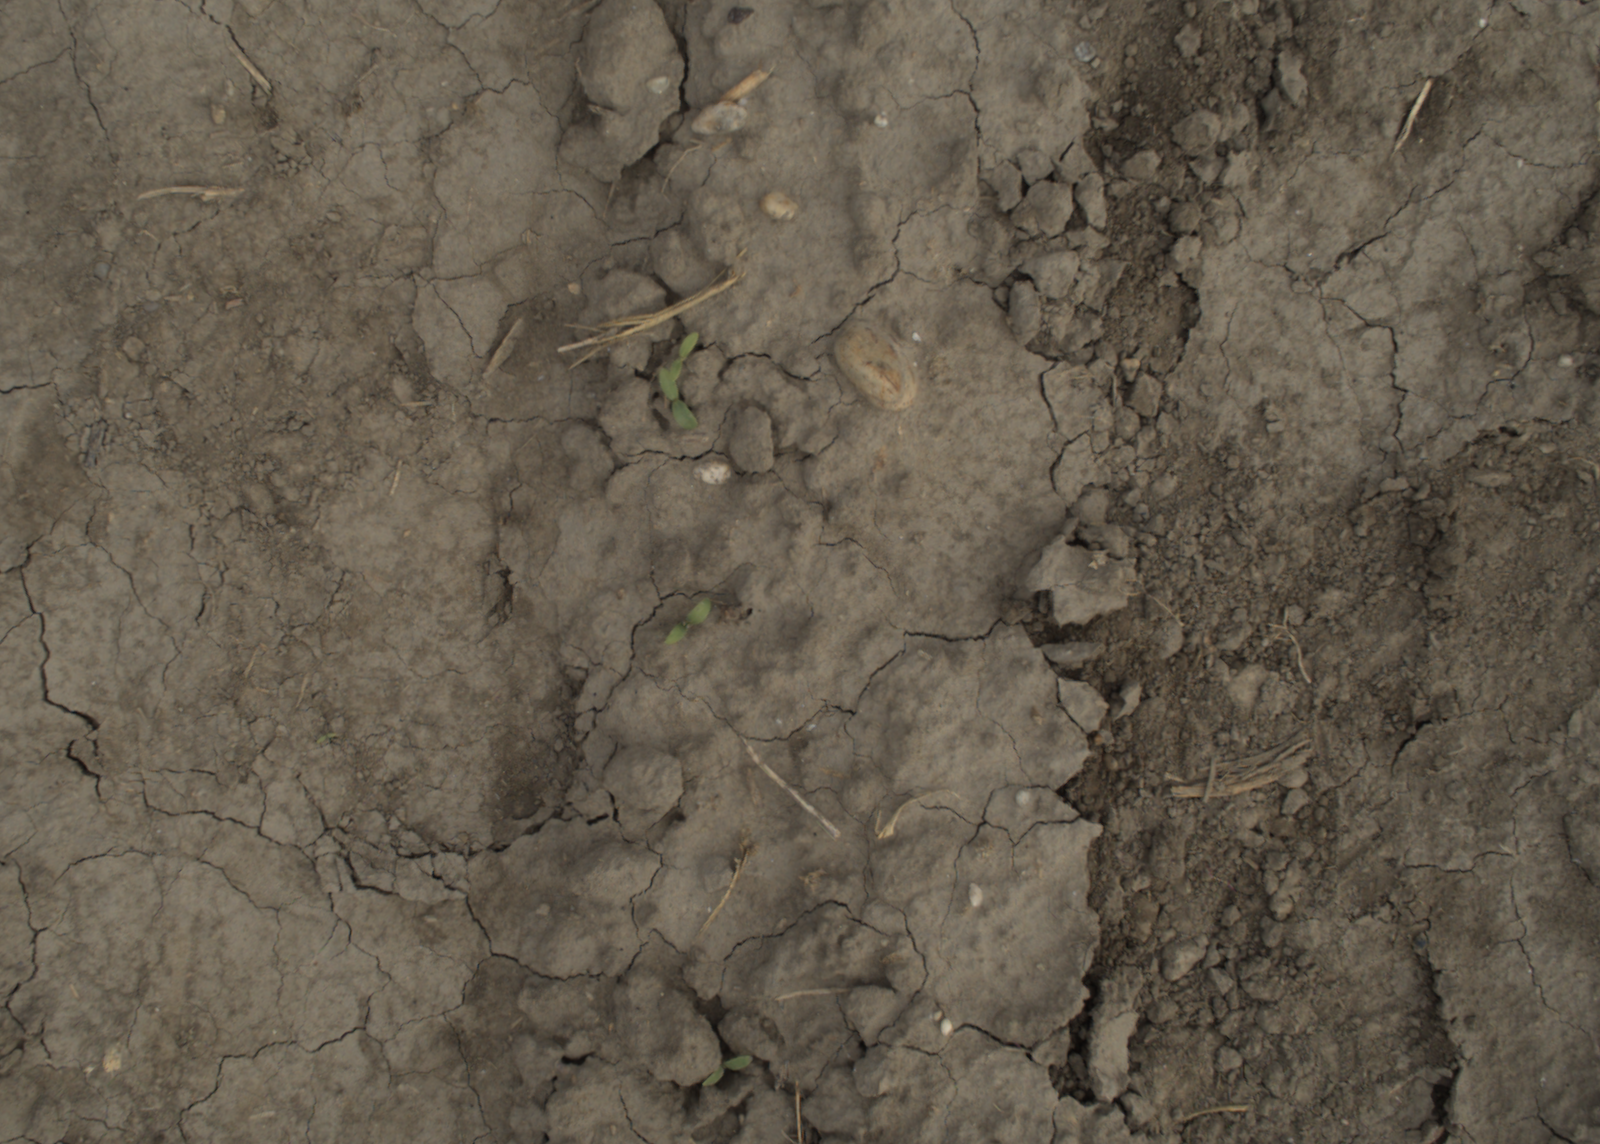
Capture date: 21.09.2021 11:03:03
Weather: mixed
Wind: light
Seeding date: 02.09.2021
Plant canopy height (mm): 962